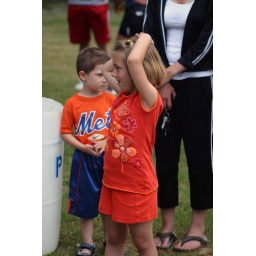
June 1st LR Sprint TRI with the swim in the ski lake and the bike and run on the NLR River trail